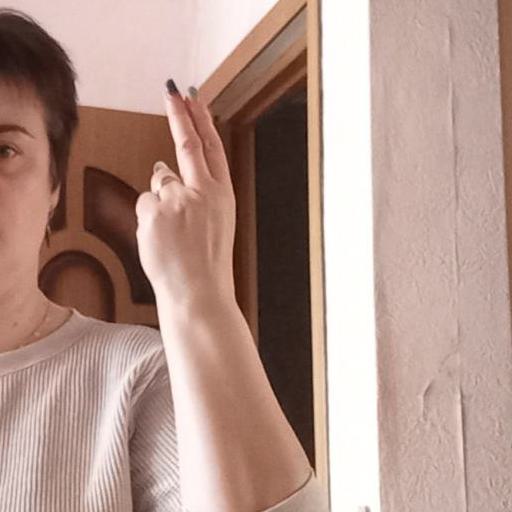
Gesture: two_up_inverted